Gaston Cabannes

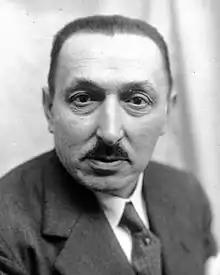
Gaston Cabannes in 1932

Gaston Cabannes was born in Agen. His parents worked in the garment industry and he himself worked as a tailor in Bordeaux. An active trade unionist and a member of the French Section of the Workers' International (SFIO) (French socialist party), Cabannes first stood for election in 1924 on the list of the Cartel des Gauches but was unsuccessful. He was elected to the French Chamber of Deputies representing Bordeaux in the general election of 1932 and was re-elected in 1936. In 1935 he was elected mayor of Floirac.